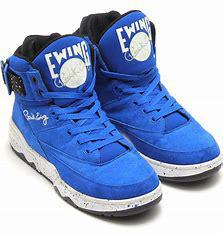
Brand: Ewing
Model: 33 Hi